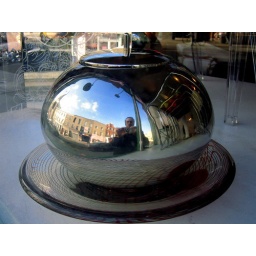
Metal pot in a Spitalfields shop window